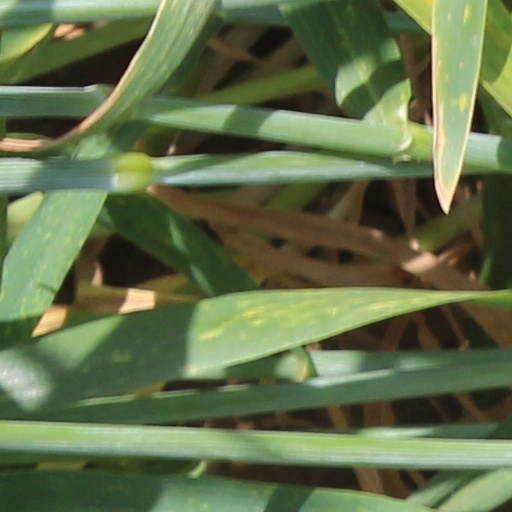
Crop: wheat